XM Satellite Radio

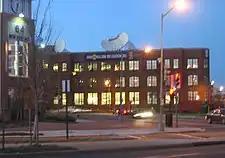
XM Satellite Radio headquarters in Washington, D.C., near the NoMa – Gallaudet University Metro station.

On June 7, 2005, Space Systems/Loral announced that it had been awarded a contract for XM-5. XM-5 was to feature two large, unfurlable antennas. Sirius' Radiosat 5, also to be built by Loral, was slated to have a similar single large antenna.